Ekrem İmamoğlu

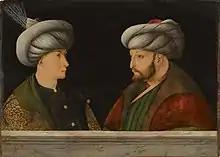
"Portrait of Sultan Mehmed II with a young dignitary", Gentile Bellini

IMM purchased the 540-year-old portrait of Mehmed the Conqueror at an auction opened by the London National Gallery. Two different projects have been implemented to support musicians and theaters who have been subjected to a difficult process due to the pandemic, which caused the cultural and artistic activities to come to a complete halt.